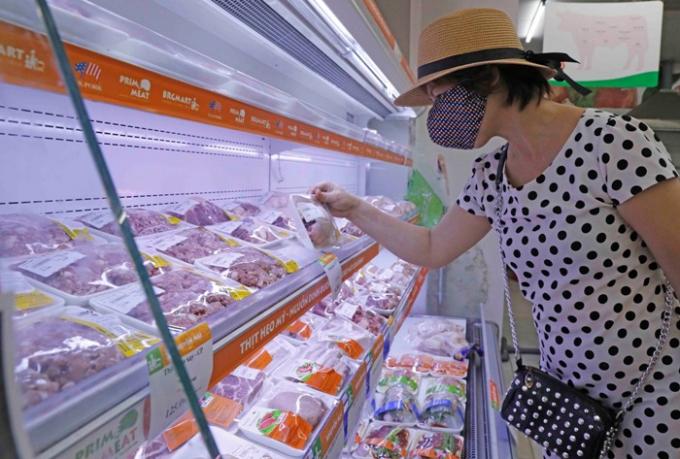
có nhiều sản phẩm xuất hiện ở trước mặt người phụ nữ mặc áo chấm bi